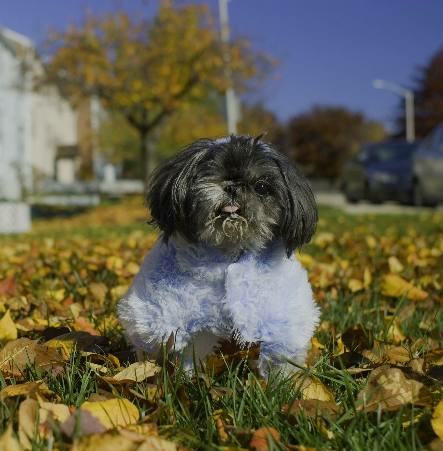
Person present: No